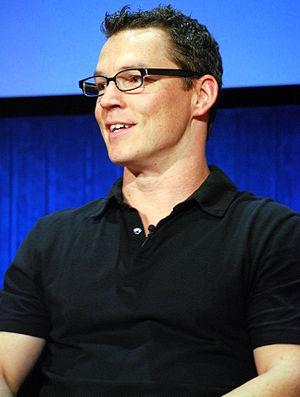
Fear the Walking Dead est une série télévisée d'horreur et dramatique américaine, créée par Robert Kirkman et Dave Erickson, diffusée depuis le 23 août 2015 sur la chaîne AMC.